Onion cake

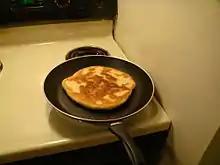
"Laobing", a traditional Chinese pan-cake, made with flour, salt, eggs, green onion and other seasonings

"Laobing" is a pancake or unleavened flatbread in Chinese cuisine that is prepared with flour, water and salt. Scallions may be used as an additional primary ingredient, and scallions are sometimes served as a side dish with laobing.